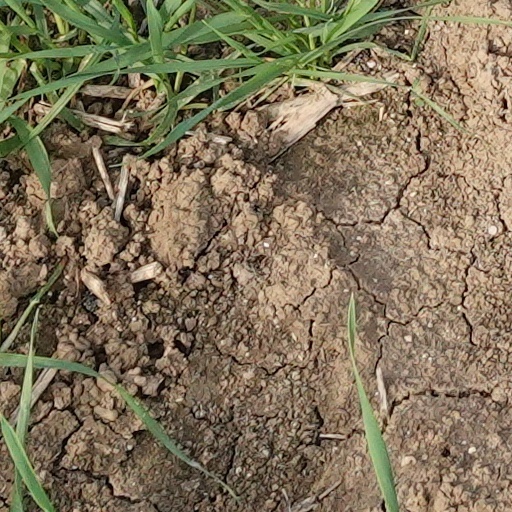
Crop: wheat